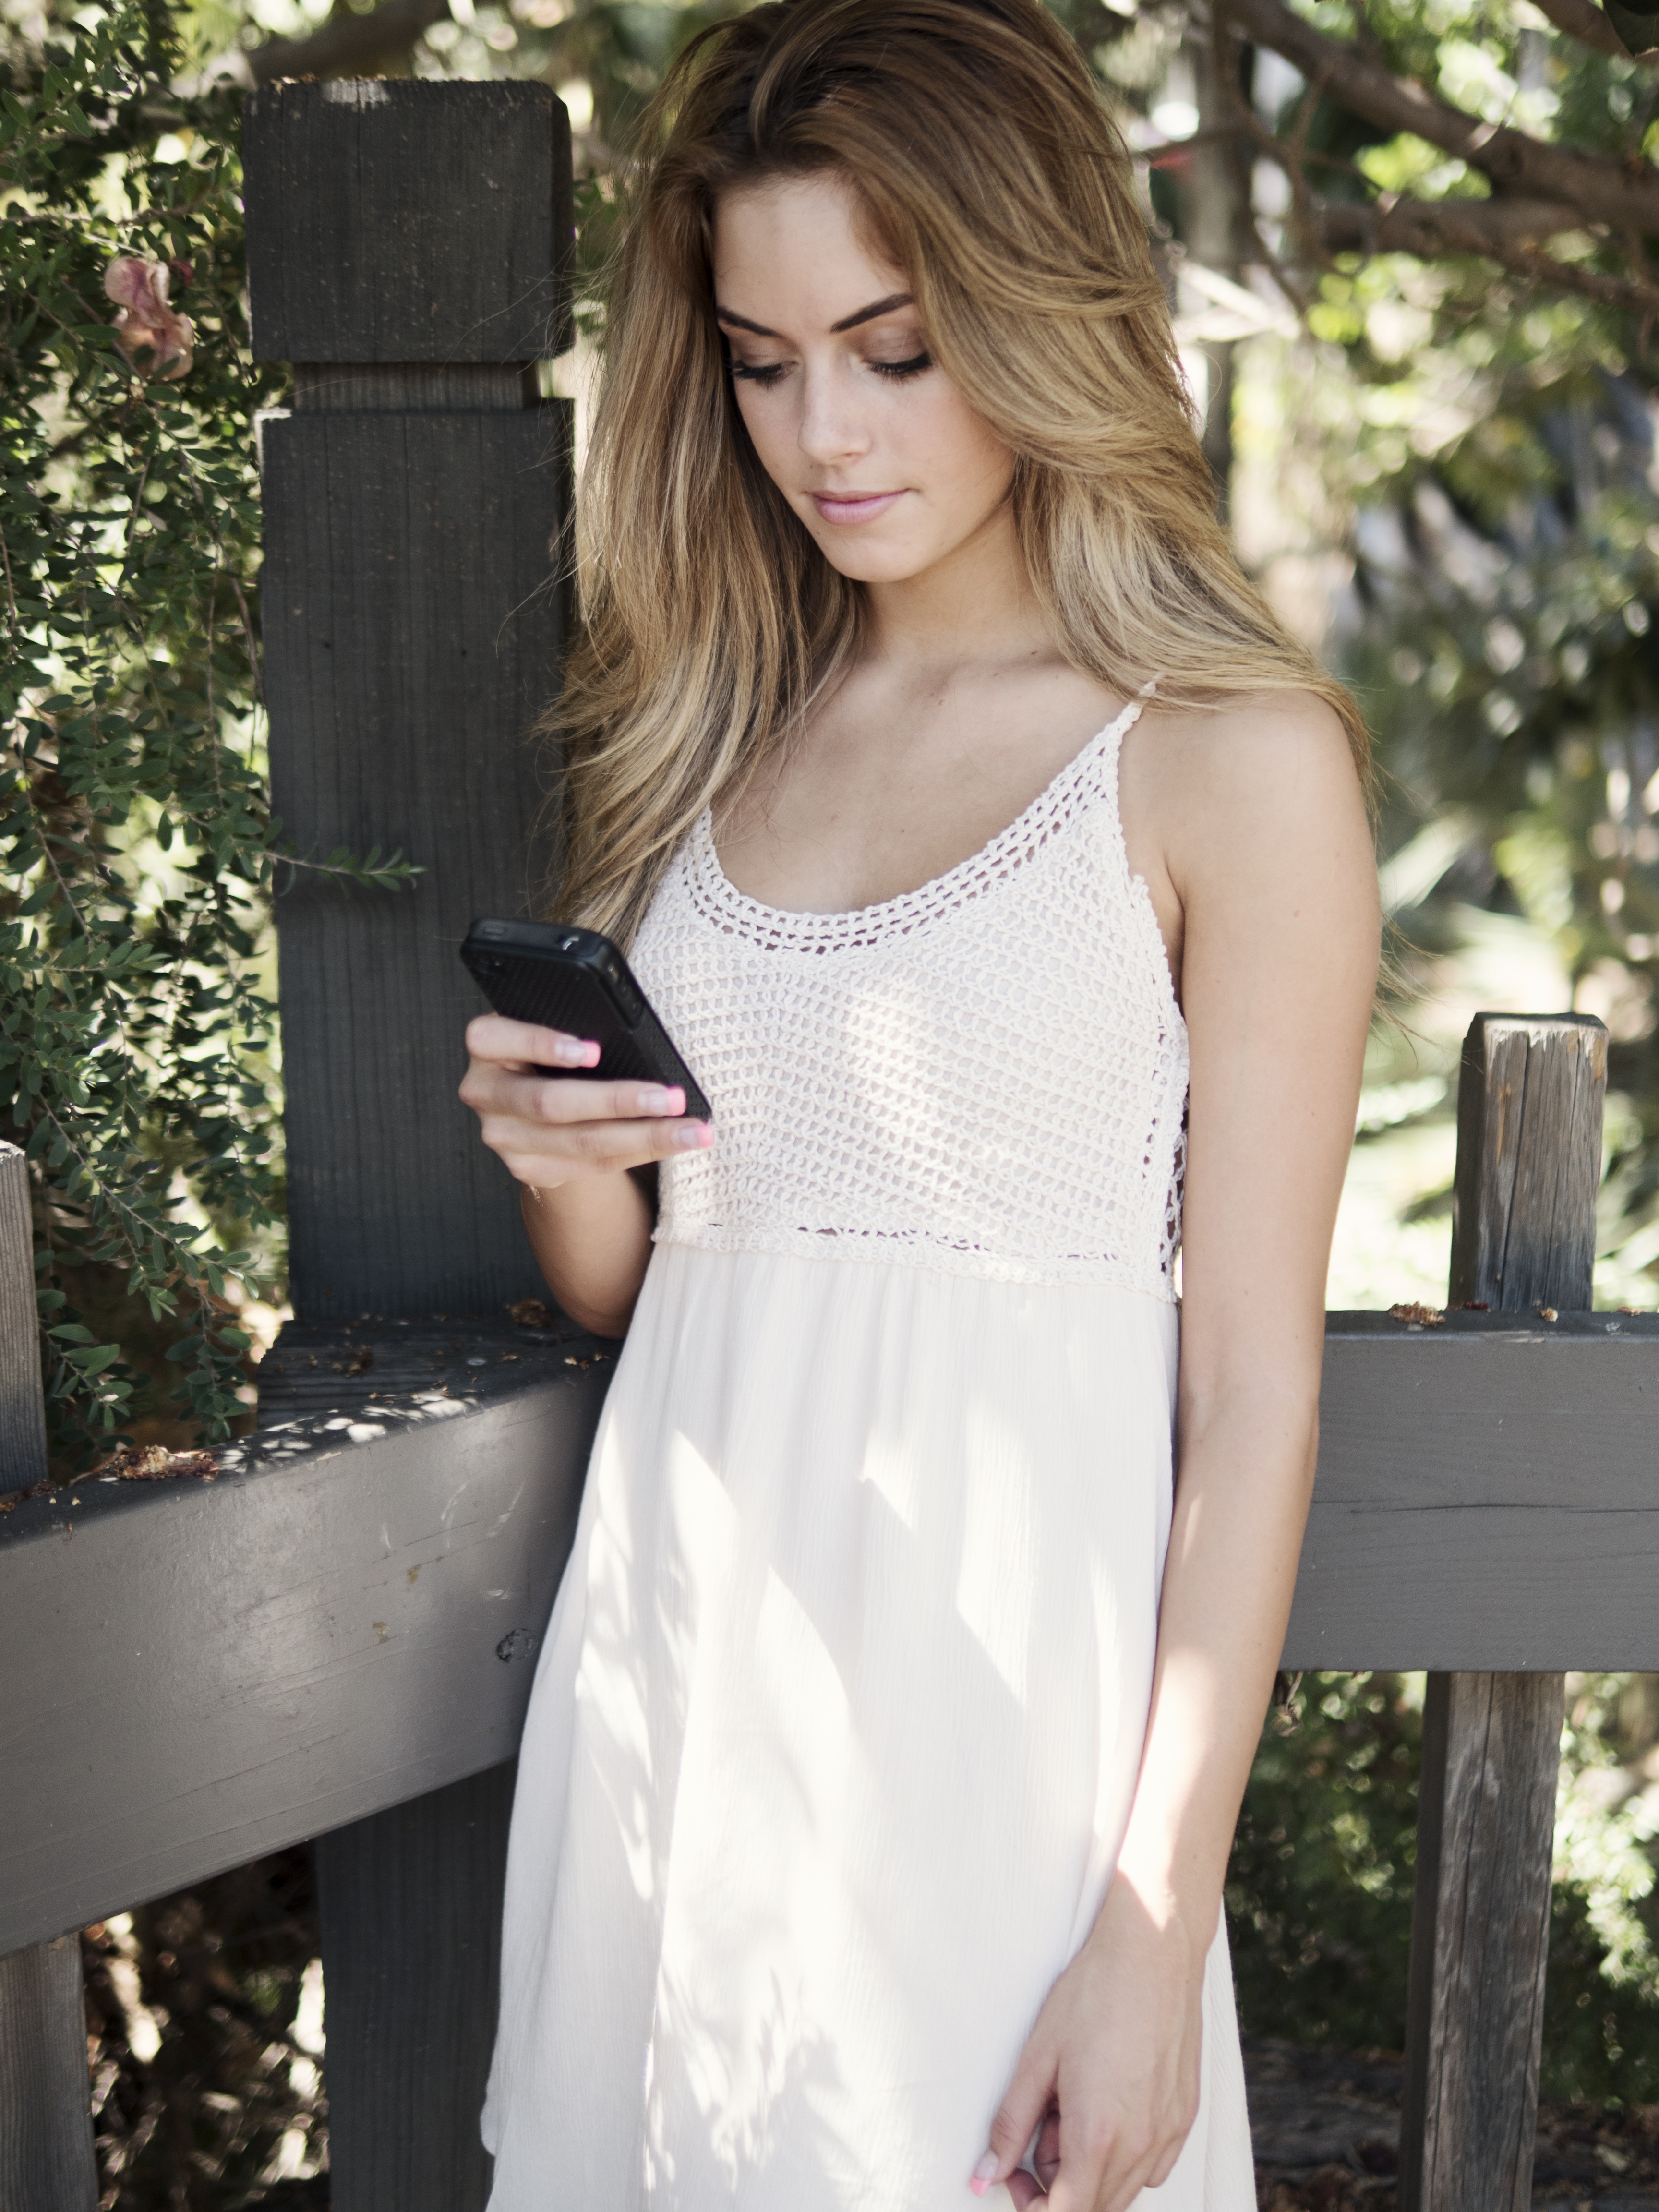
mobile, person, people, girl, woman, white, cute, female, portrait, model, young, spring, green, youth, natural, fresh, fashion, clothing, healthy, wedding dress, smiling, smile, caucasian, textile, face, eyes, dress, happy, happiness, neck, skin, joy, beautiful, teen, beautiful women, attractive, gown, adult, beautiful woman, beauty girl, woman smile, royalty free, sleeve, photo shoot, beautiful woman smiling, woman smiling, beautiful smile, smiling woman, using mobile, girl mobile, bridal clothing, cocktail dress